LGBTQ music

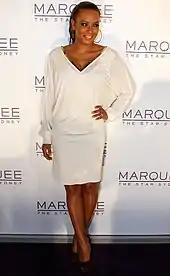
Mel B was shown kissing another woman in her "For Once in My Life" video, making this song a hymn of the gay community.

Although every song is individual, the criteria for what makes a gay anthem has shown a trend among the years. In the 2002 book "Queer", the following ten main themes were listed that are common among many, if not all gay anthems: